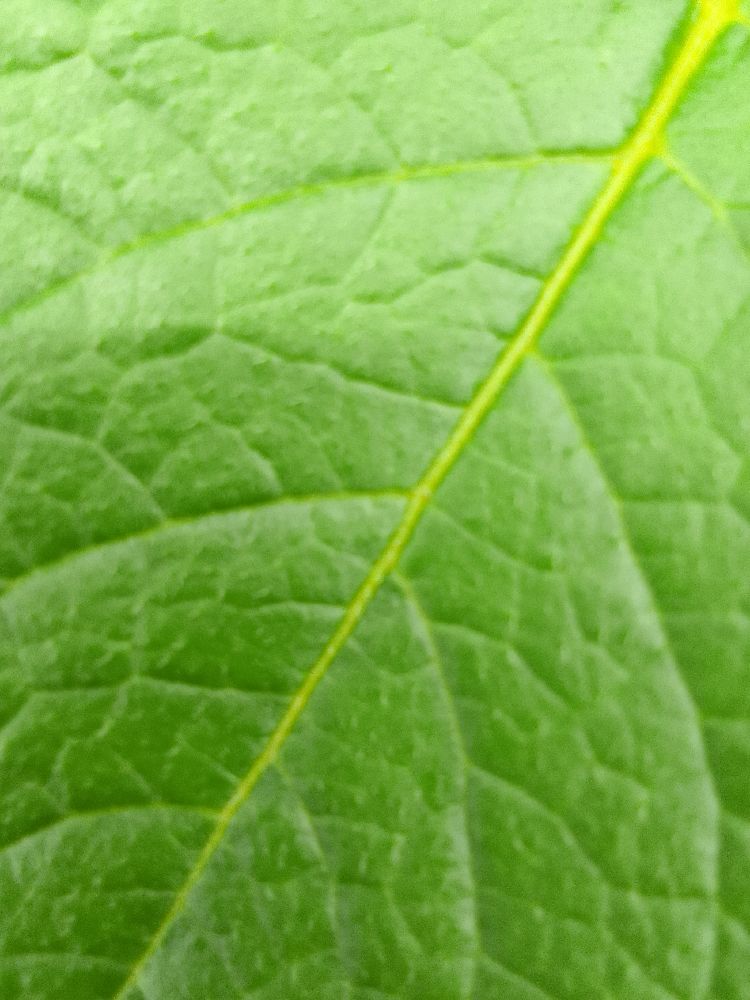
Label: Healthy